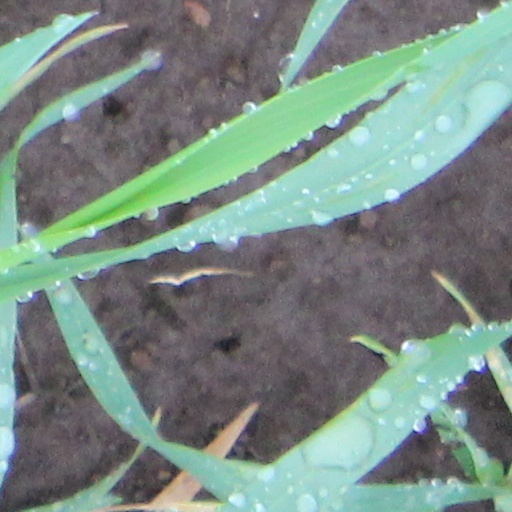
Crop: wheat